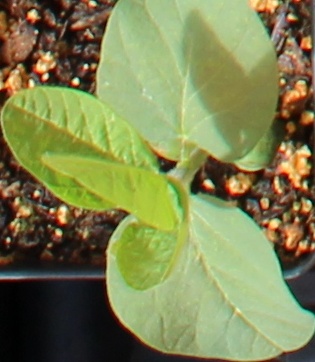
Label: Soybean